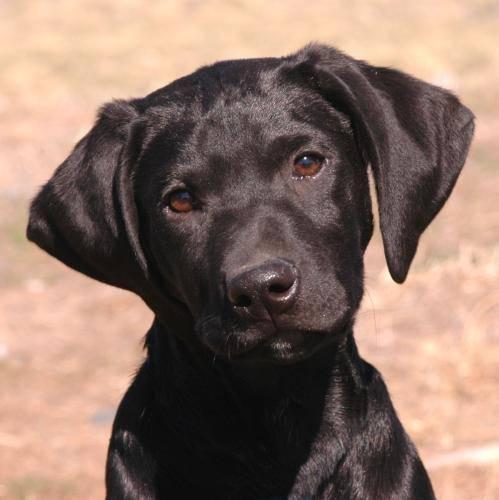
dog